Pocahontas: The Legend

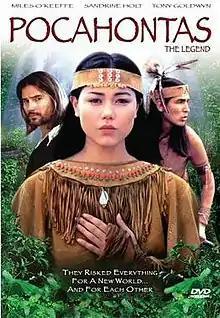
DVD cover

Pocahontas: The Legend is a 1995 Canadian drama film that fictionalizes the young life of the historical figure of Chief Powhatan's daughter Pocahontas and her relationship with Captain John Smith. This film, preceding Disney's animation version, was directed by Danièle J. Suissa, and stars Sandrine Holt as the titular heroine. It was entirely shot around Toronto and Six Nations of the Grand River in Ontario, Canada.